Blast furnace

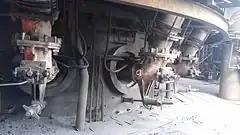
Tuyeres of a blast furnace in Gerdau, Brazil

In 1709, at Coalbrookdale in Shropshire, England, Abraham Darby began to fuel a blast furnace with coke instead of charcoal. Coke's initial advantage was its lower cost, mainly because making coke required much less labor than cutting trees and making charcoal, but using coke also overcame localized shortages of wood, especially in Britain and elsewhere in Europe. Metallurgical grade coke will bear heavier weight than charcoal, allowing larger furnaces. A disadvantage is that coke contains more impurities than charcoal, with sulfur being especially detrimental to the iron's quality. Coke's impurities were more of a problem before hot blast reduced the amount of coke required and before furnace temperatures were hot enough to make slag from limestone free flowing. (Limestone ties up sulphur. Manganese may also be added to tie up sulphur.)